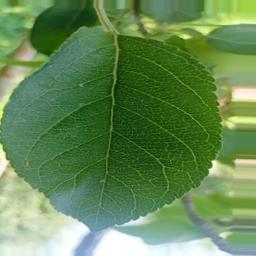
Label: Healthy